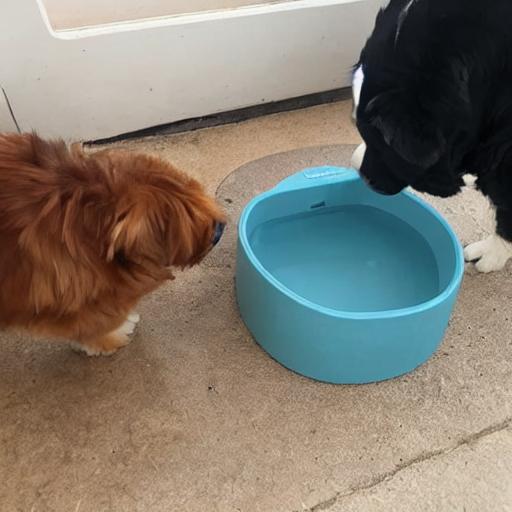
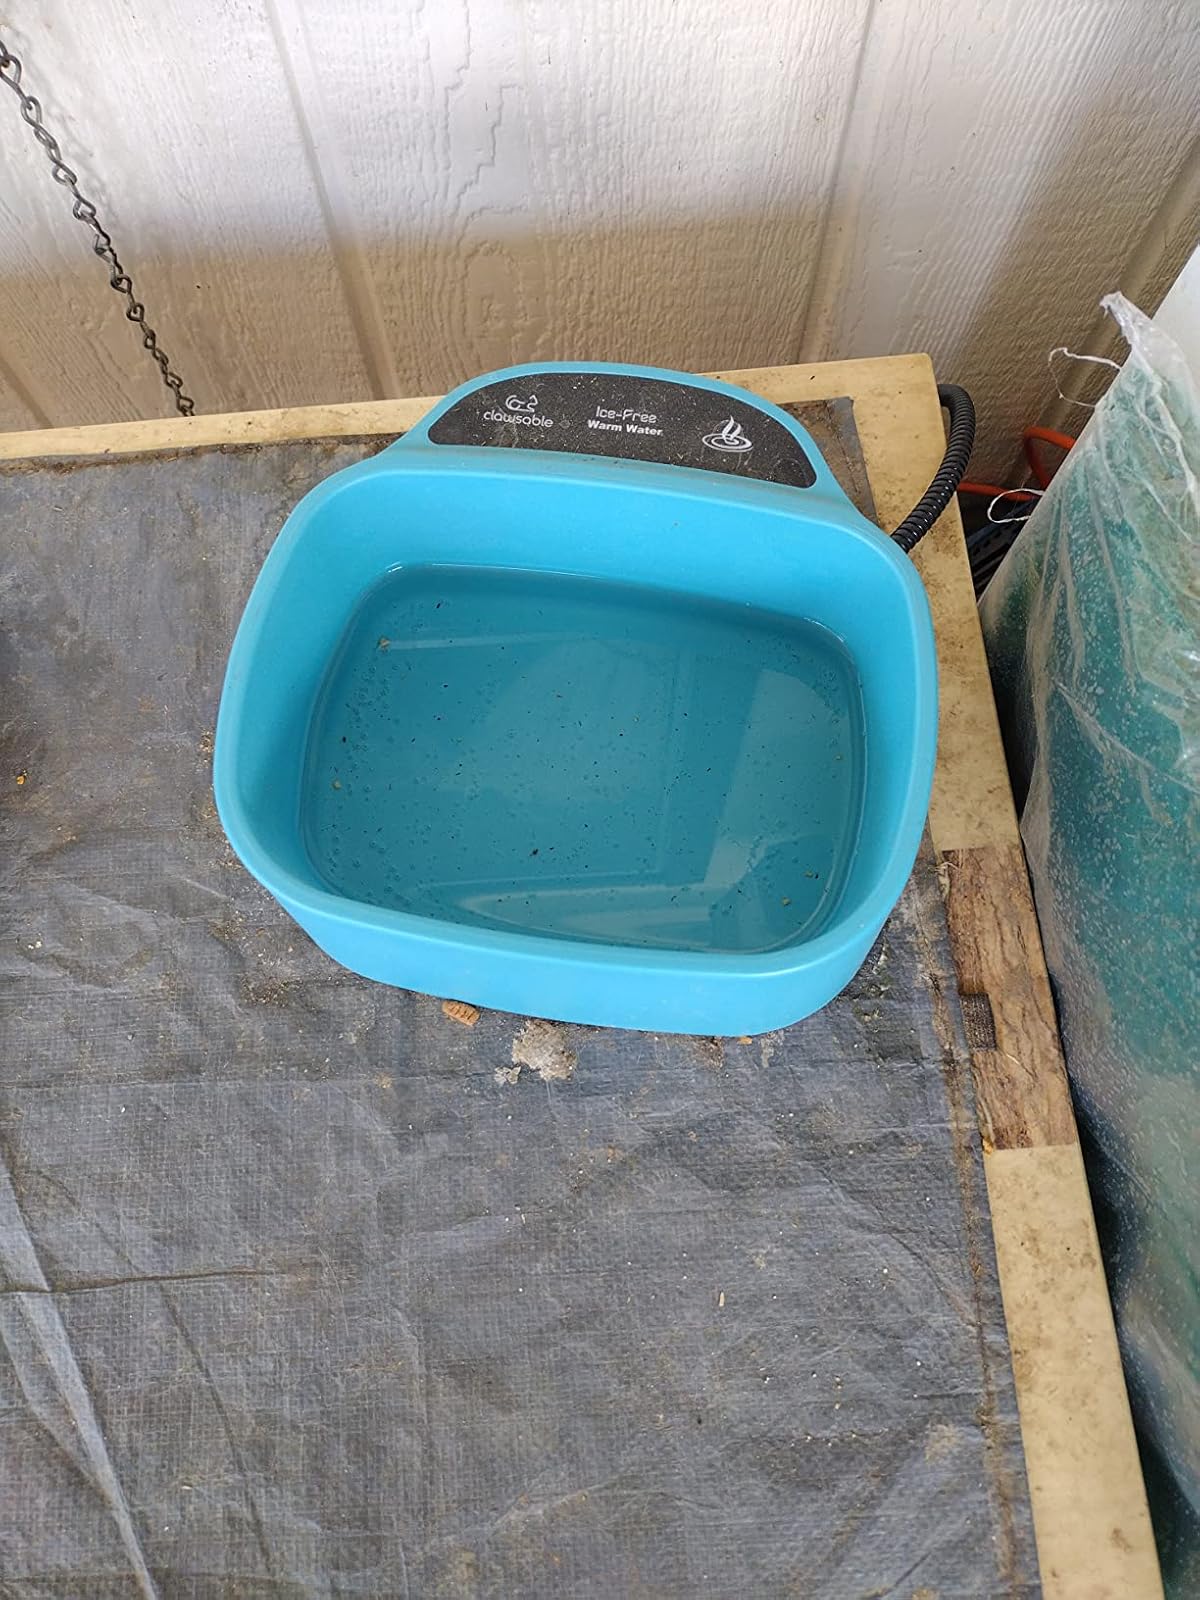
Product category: items_bowl
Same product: no